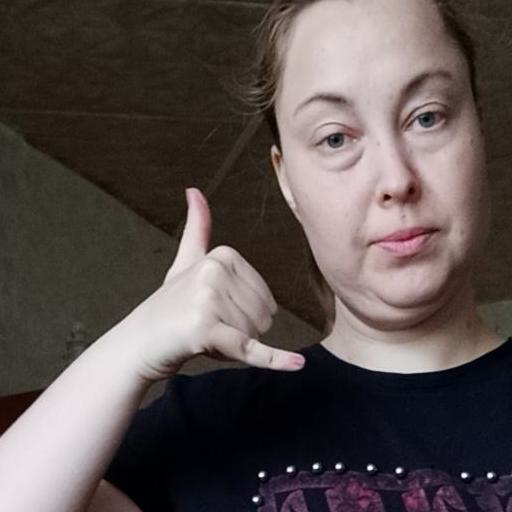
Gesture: call